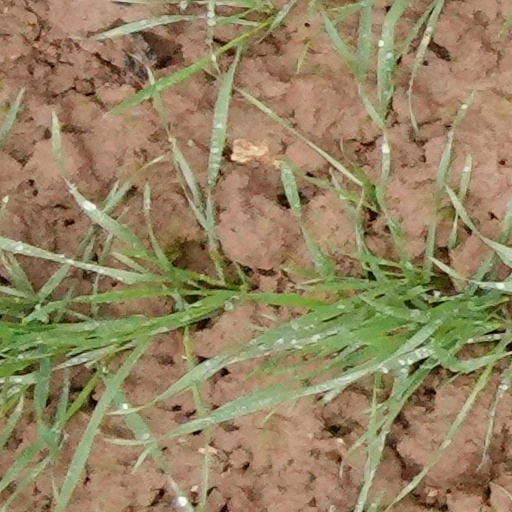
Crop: wheat